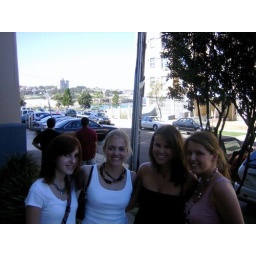
girls in front of the house